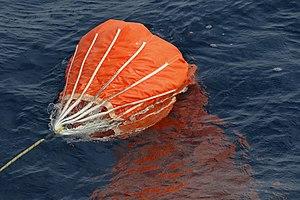
Le terme ancre flottante revêt au moins deux significations en langue française.